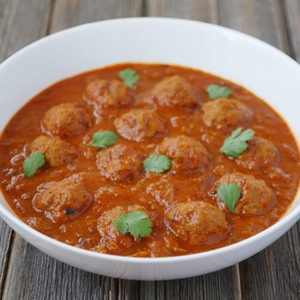
Dish: kofta